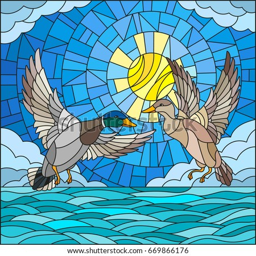
illustration in stained glass style with a pair of ducks on the background of the daytime sky , water and clouds